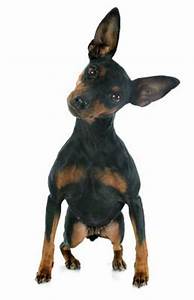
Label: cane